Microsoft Excel

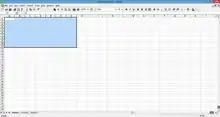
Microsoft Excel 2000

Released in 1995 with Microsoft Office for Windows 95, this is the first major version after Excel 5.0, as there is no Excel 6.0 with all of the Office applications standardizing on the same major version number.